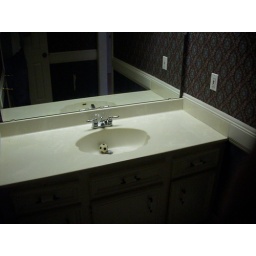
This sink can be entered through a door in the hallway upstairs.